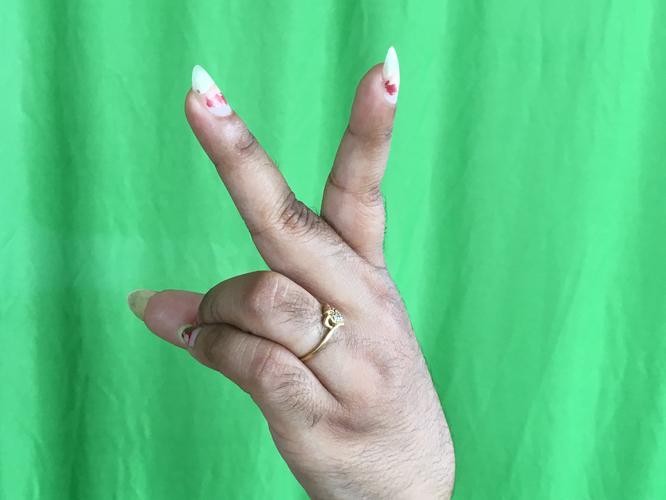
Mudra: Katrimukha
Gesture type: single_hand